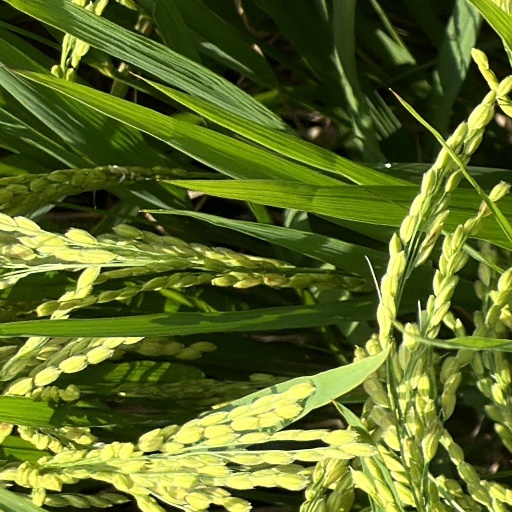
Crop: rice